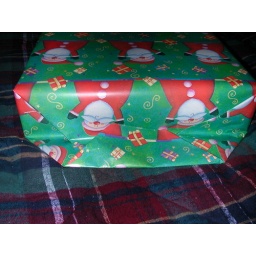
Fold over excess paper towards the box and smooth edge of folded portion.